National Iranian Oil Company

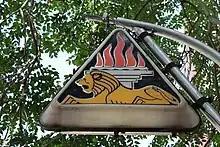
Emblem of NIOC from the 1950s to the 1970s

In April 1951, the Majlis nationalized the Iranian oil industry by a unanimous vote, and the National Iranian Oil Company (NIOC) was formed, displacing the AIOC. The AIOC withdrew its management from Iran and organised an effective worldwide embargo of Iranian oil. The British government, which owned the AIOC, contested the nationalization at the International Court of Justice at The Hague, but its complaint was dismissed.